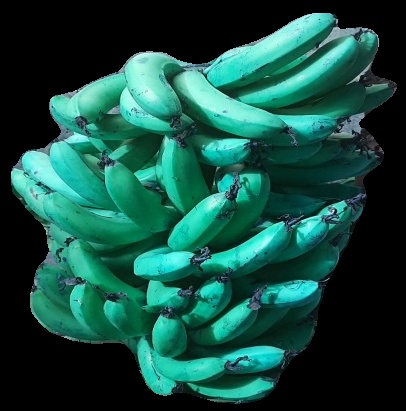
Variety: pachbale
Grade: grade3